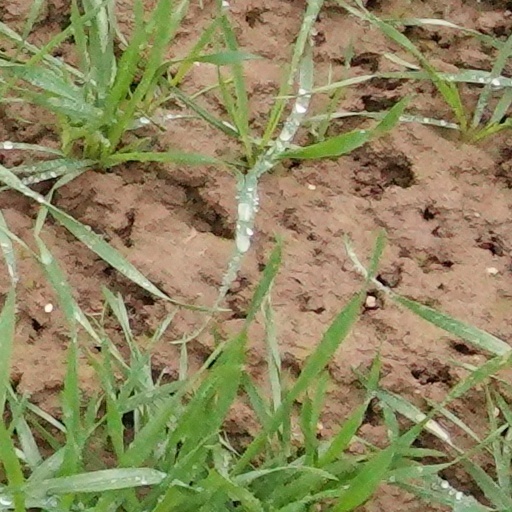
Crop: wheat